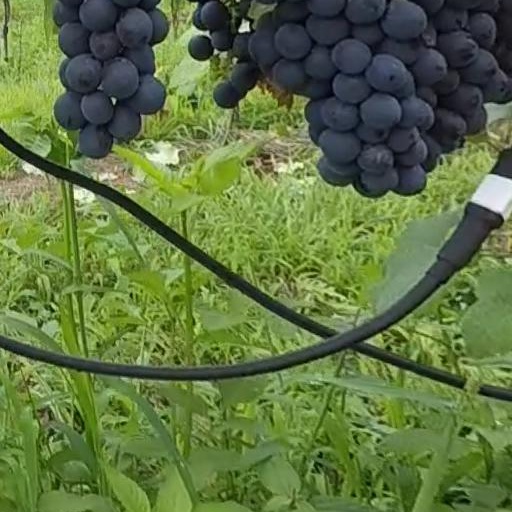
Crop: grape